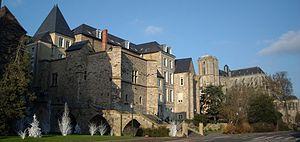
Mairie du Mans (ancien palais des comtes du Maine) et cathédrale Saint-Julien
Jacques Peletier du Mans, ou Pelletier, né au Mans le 25 juillet 1517, mort à Paris en 1582 ou 1583, est un mathématicien, médecin, grammairien et un poète humaniste français, membre de la Pléiade.